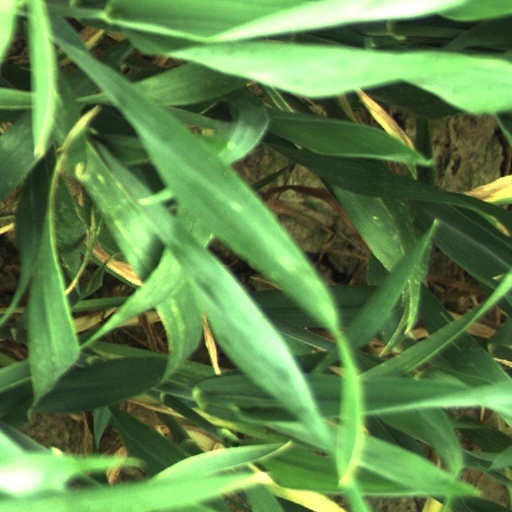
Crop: wheat